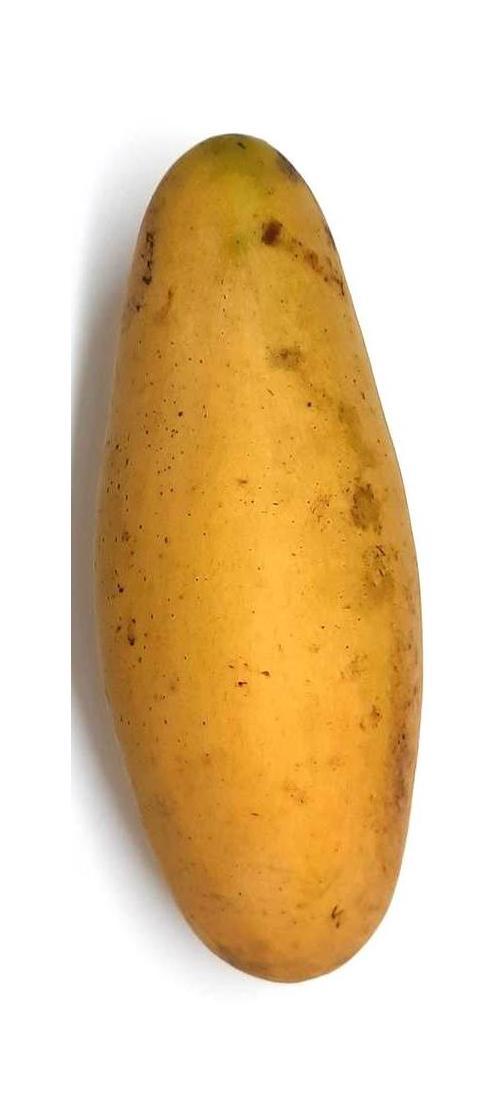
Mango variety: Banana Mango